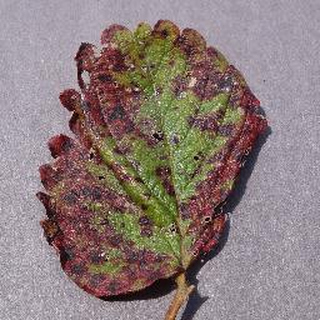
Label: strawberry_leaf_scorch